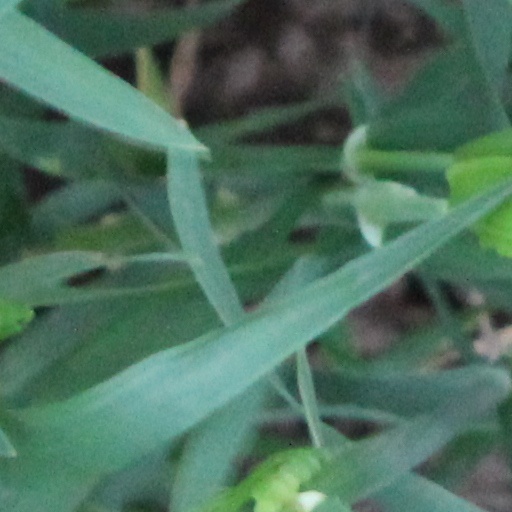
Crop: wheat